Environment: real
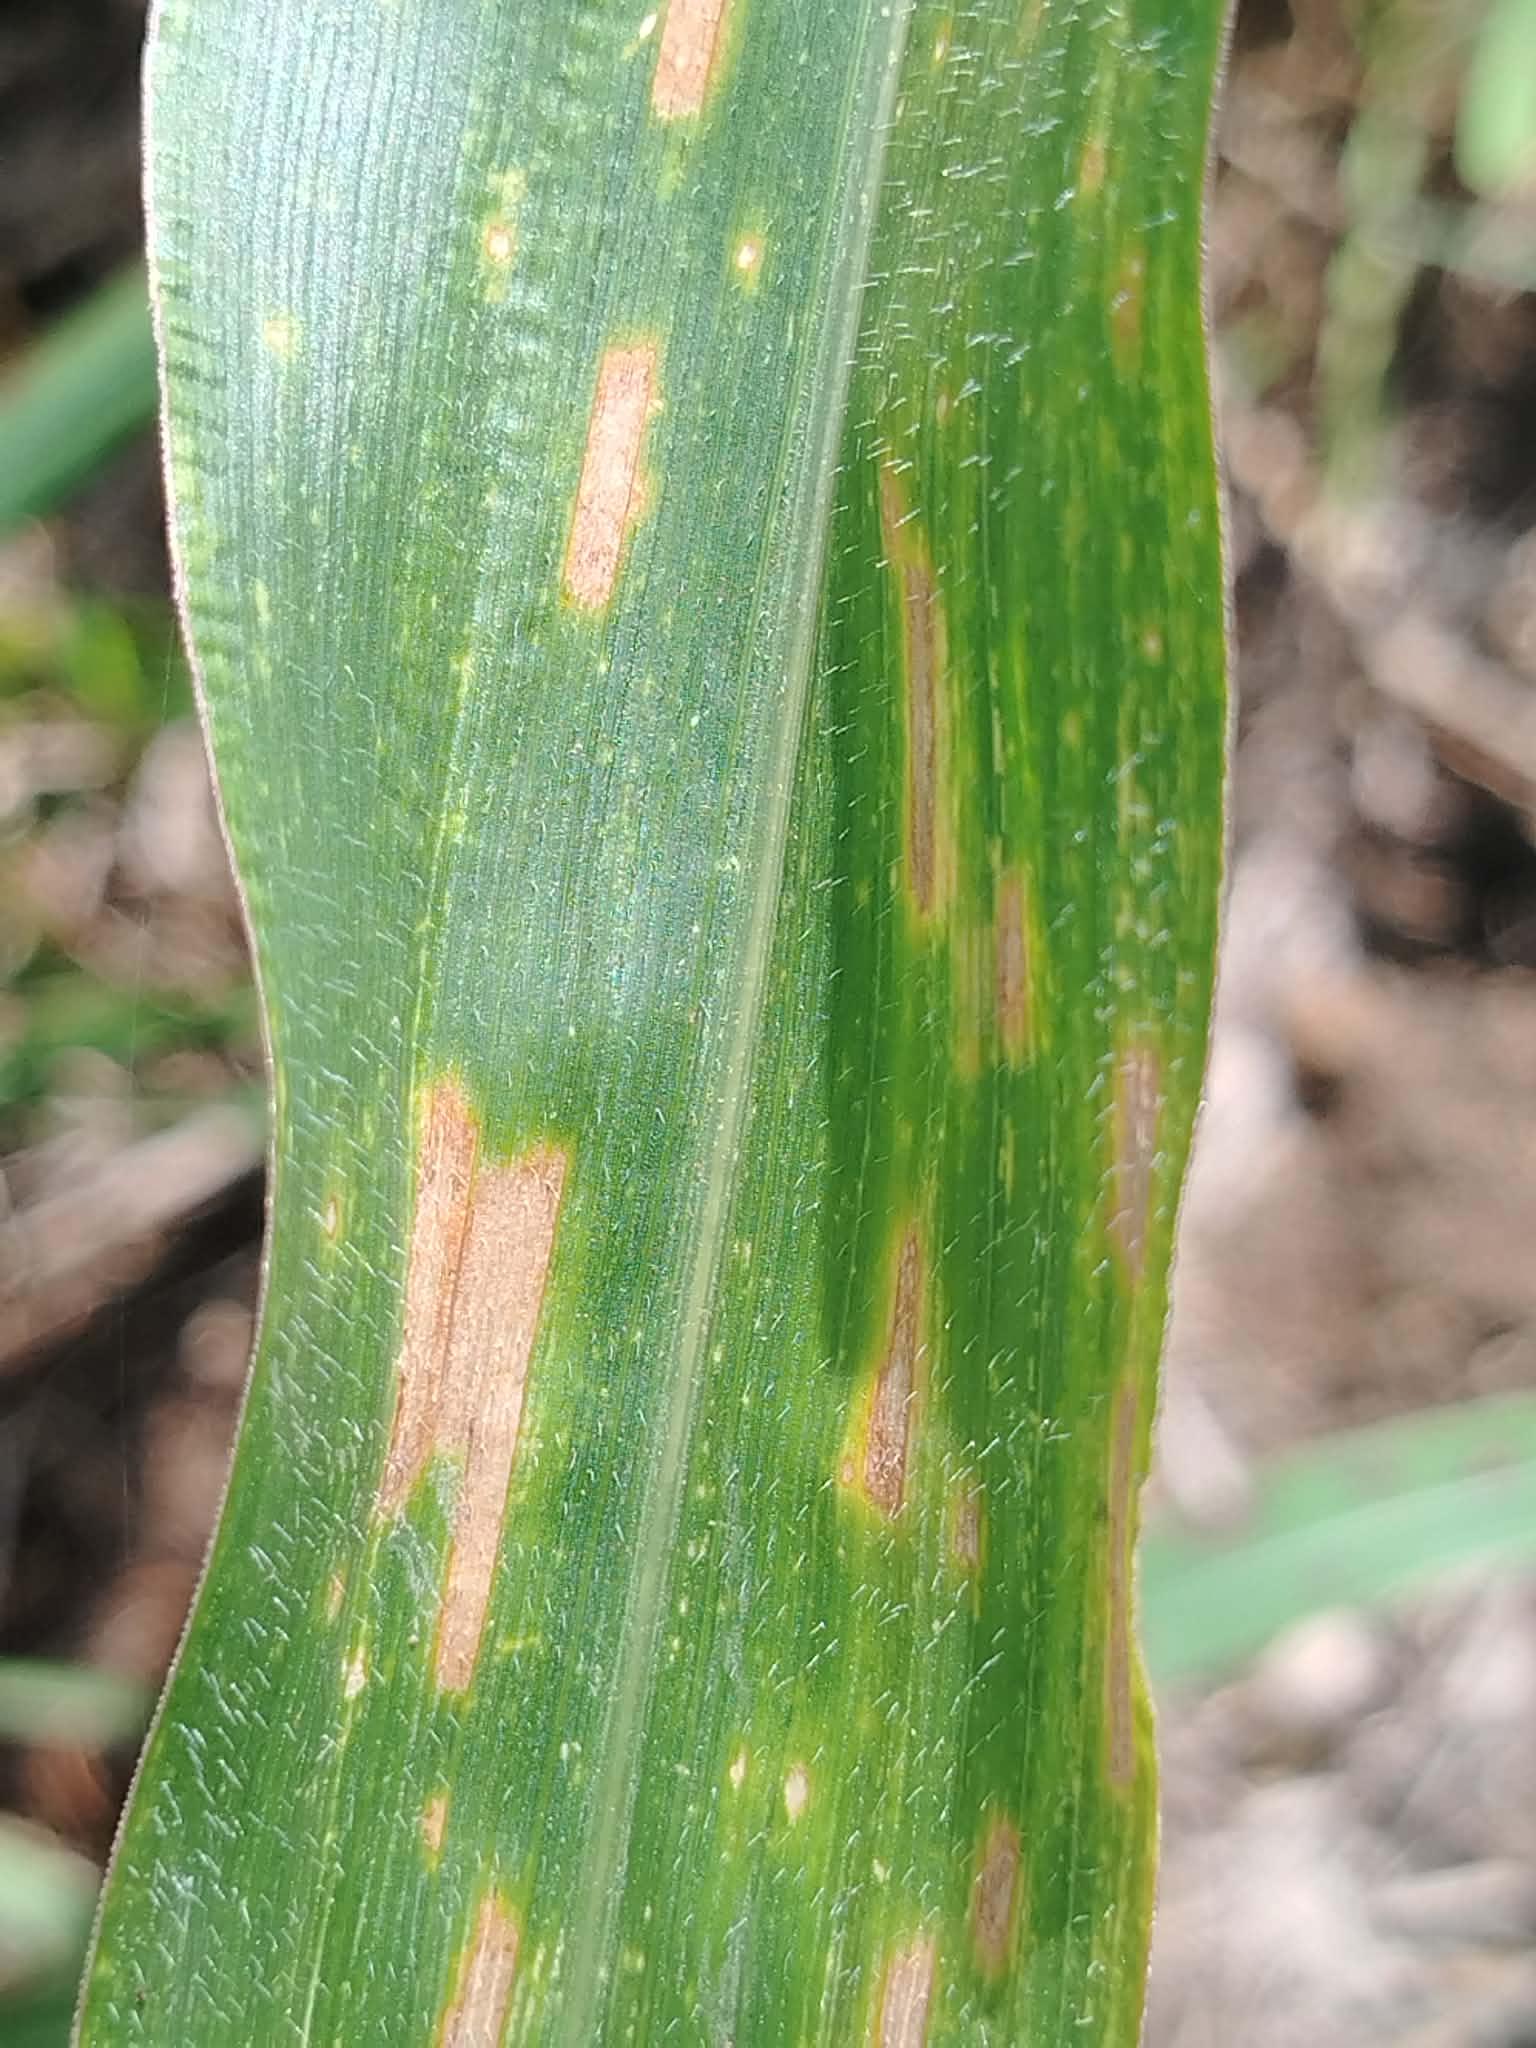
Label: gray_leaf_spot